Dalgety plc

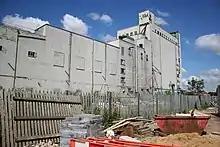
an ABM malt kiln, Louth, Lincolnshire shortly before demolition

Wool prices continued to fall but bottomed in 1971 when there were a record 180 million sheep, the sheep numbers to some extent compensating for low wool prices. Price stabilisation schemes were organised with Australian government support. That support was withdrawn in 1999.